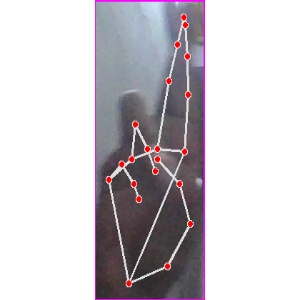
अक्षर: र